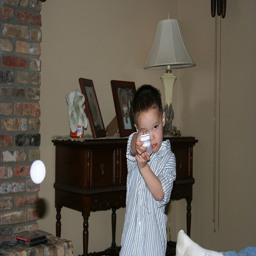
Little boy pointing remote toward of camera and pushing button
A little boy standing in a living room holding a remote.
A small boy is holding a remote in a room.
A young boy holding a Nintendo Wii game controller.
A boy holding a remote at the camera